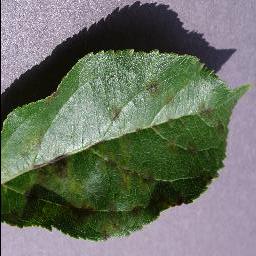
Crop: apple
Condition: scab